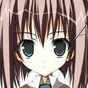
Portrait style: Anime Portrait